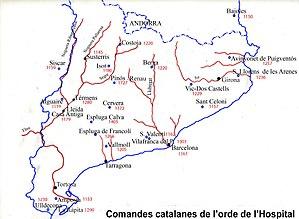
La Langue d'Espagne était, avec celles de Provence, d'Italie, d'Angleterre, de France, d'Allemagne et d'Auvergne, l'une des sept premières langues des Hospitaliers de l'ordre de Saint-Jean de Jérusalem.